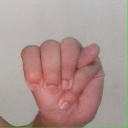
अक्षर: म